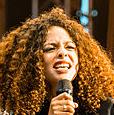
Age: 40